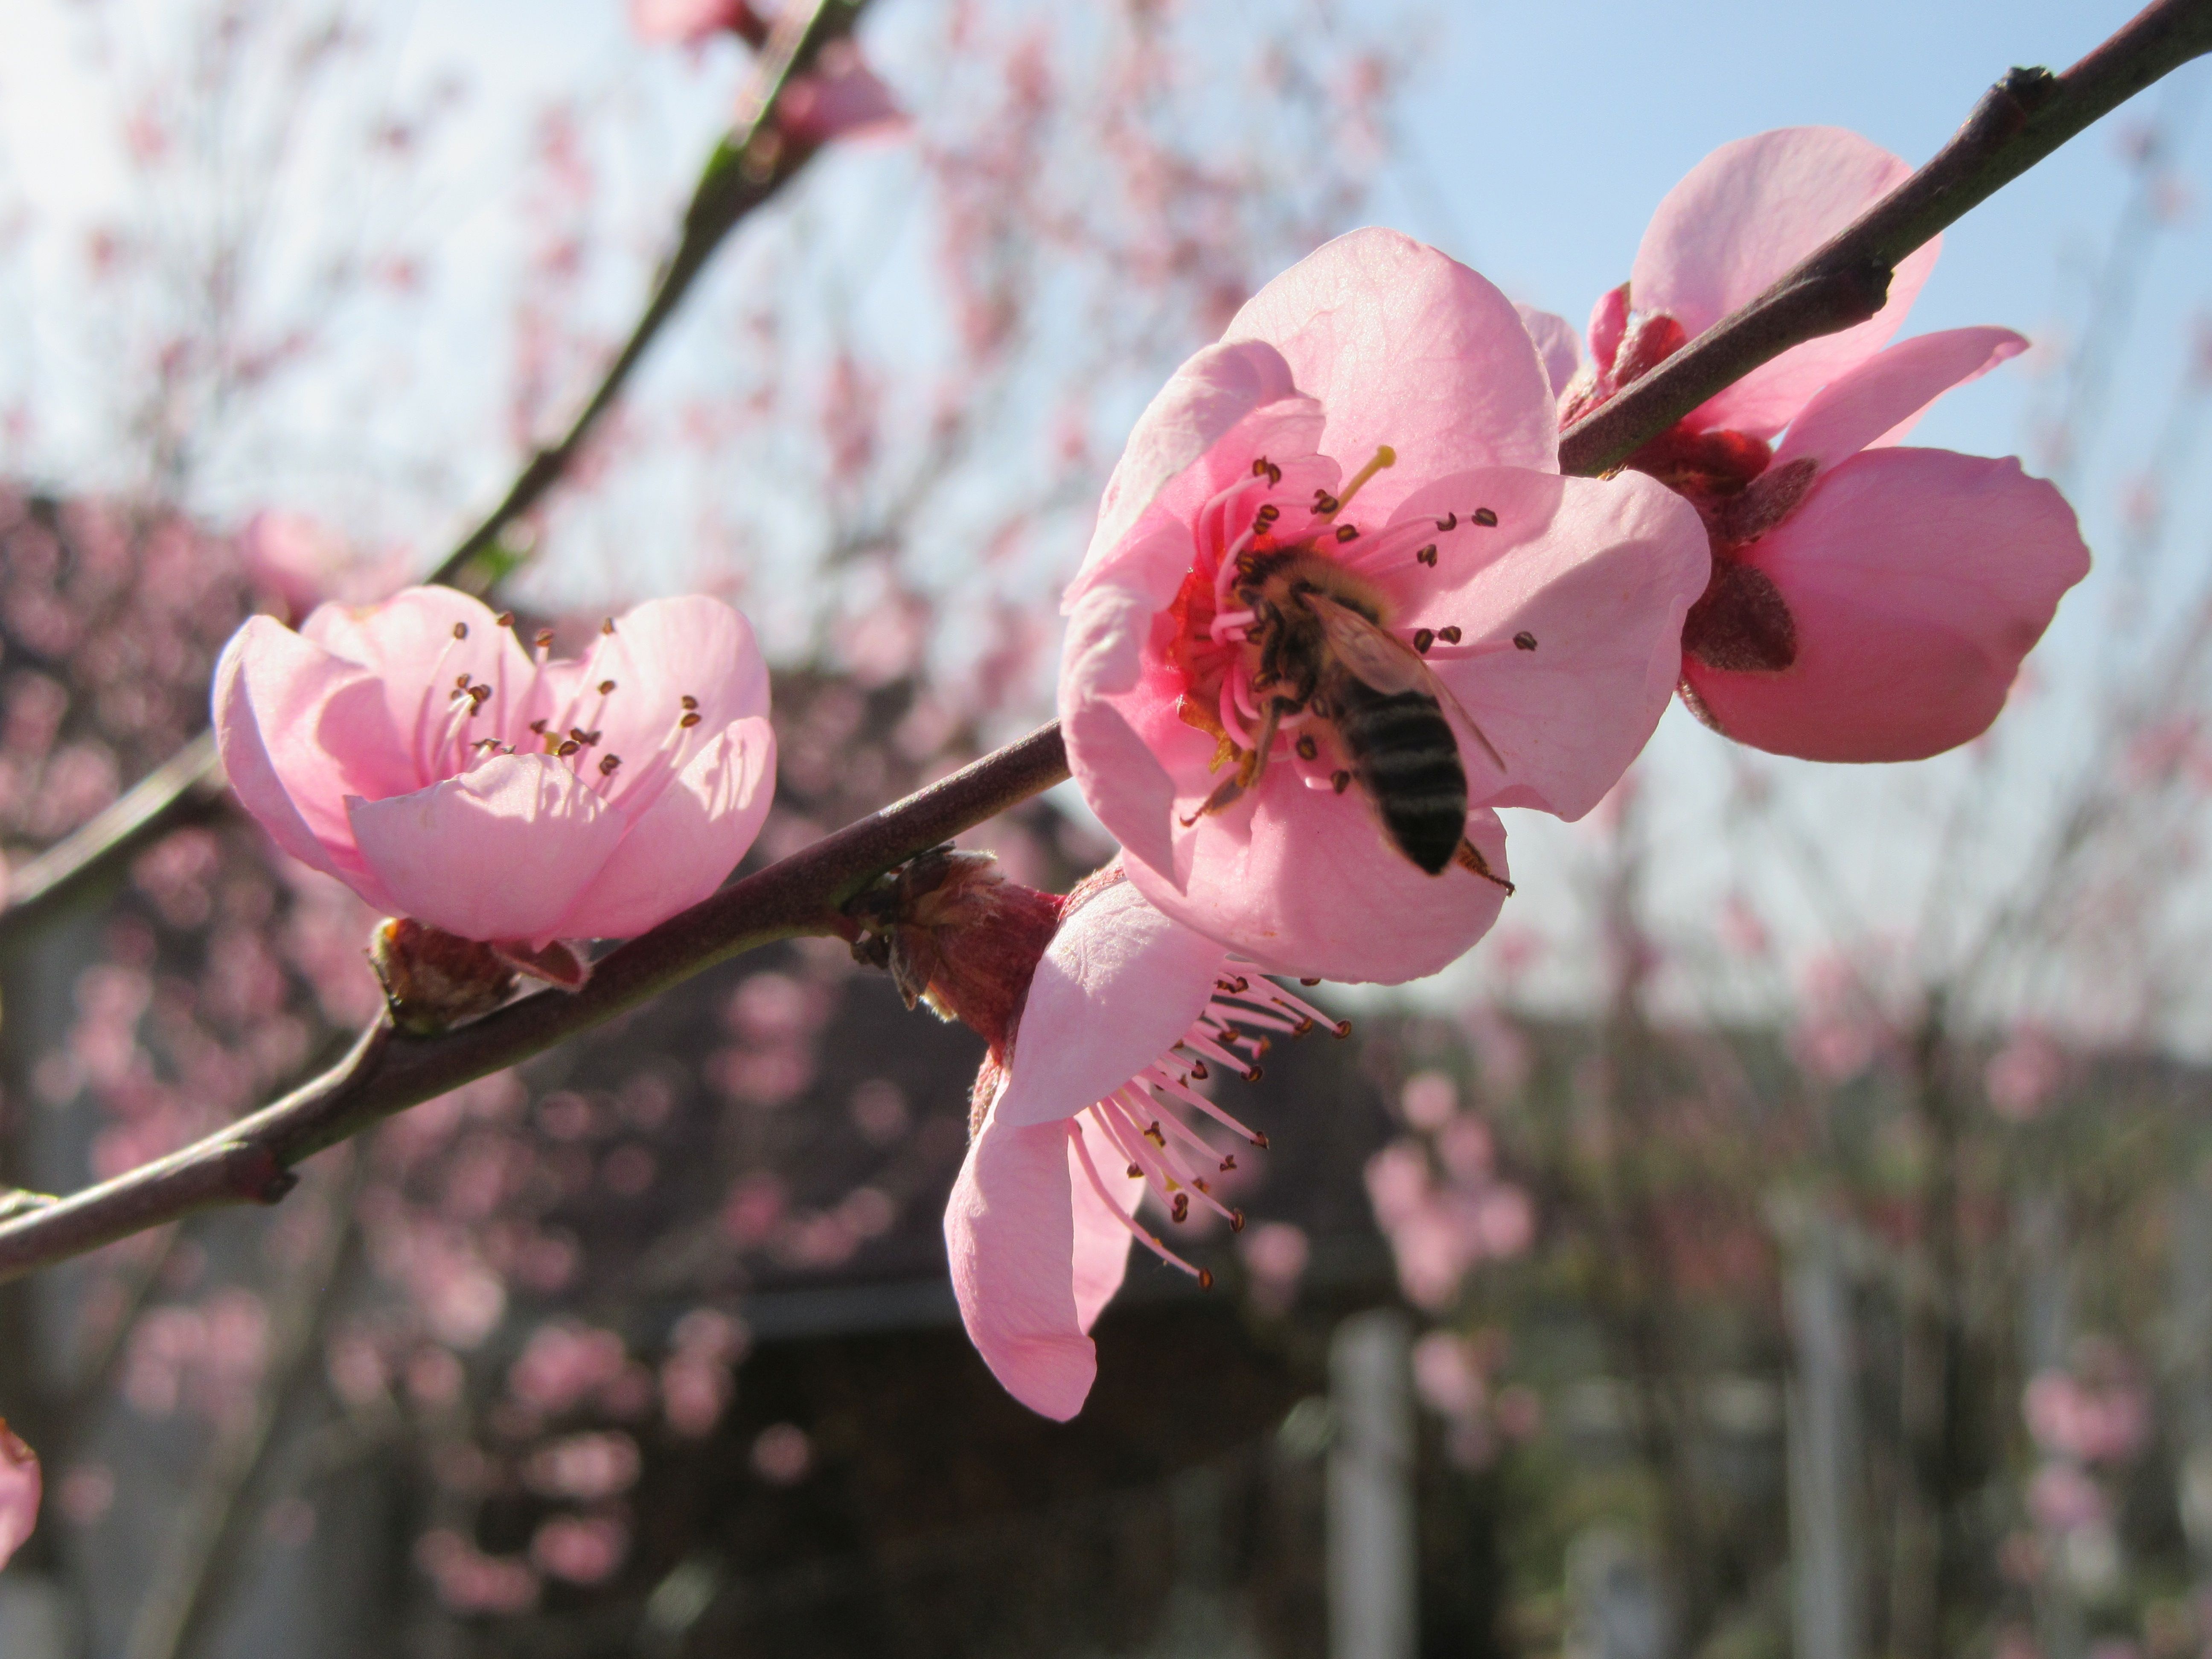
tree, branch, blossom, plant, sky, flower, petal, bloom, pollination, spring, produce, botany, closeup, pink, flora, cherry blossom, tree branch, bee, cherry, macro photography, tree branches, flowering plant, rose family, cherry tree, land plant